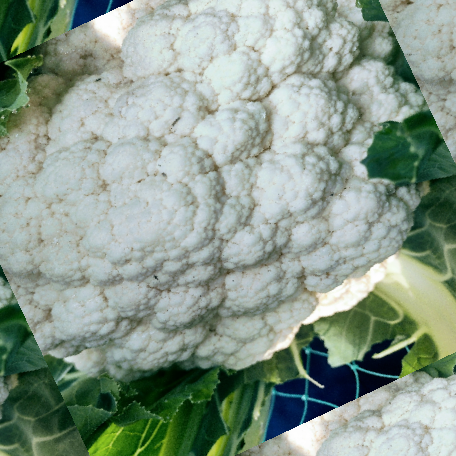
Label: Disease Free